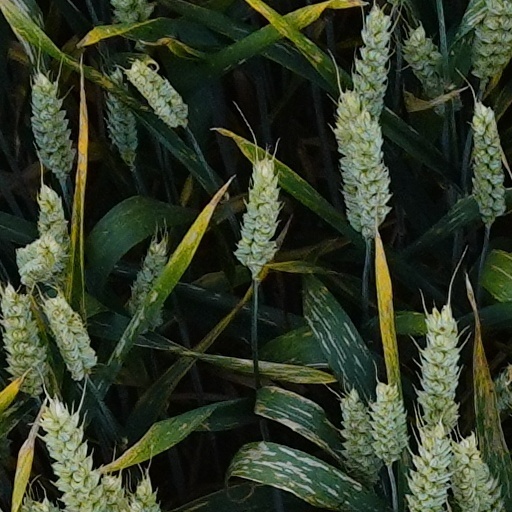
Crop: wheat